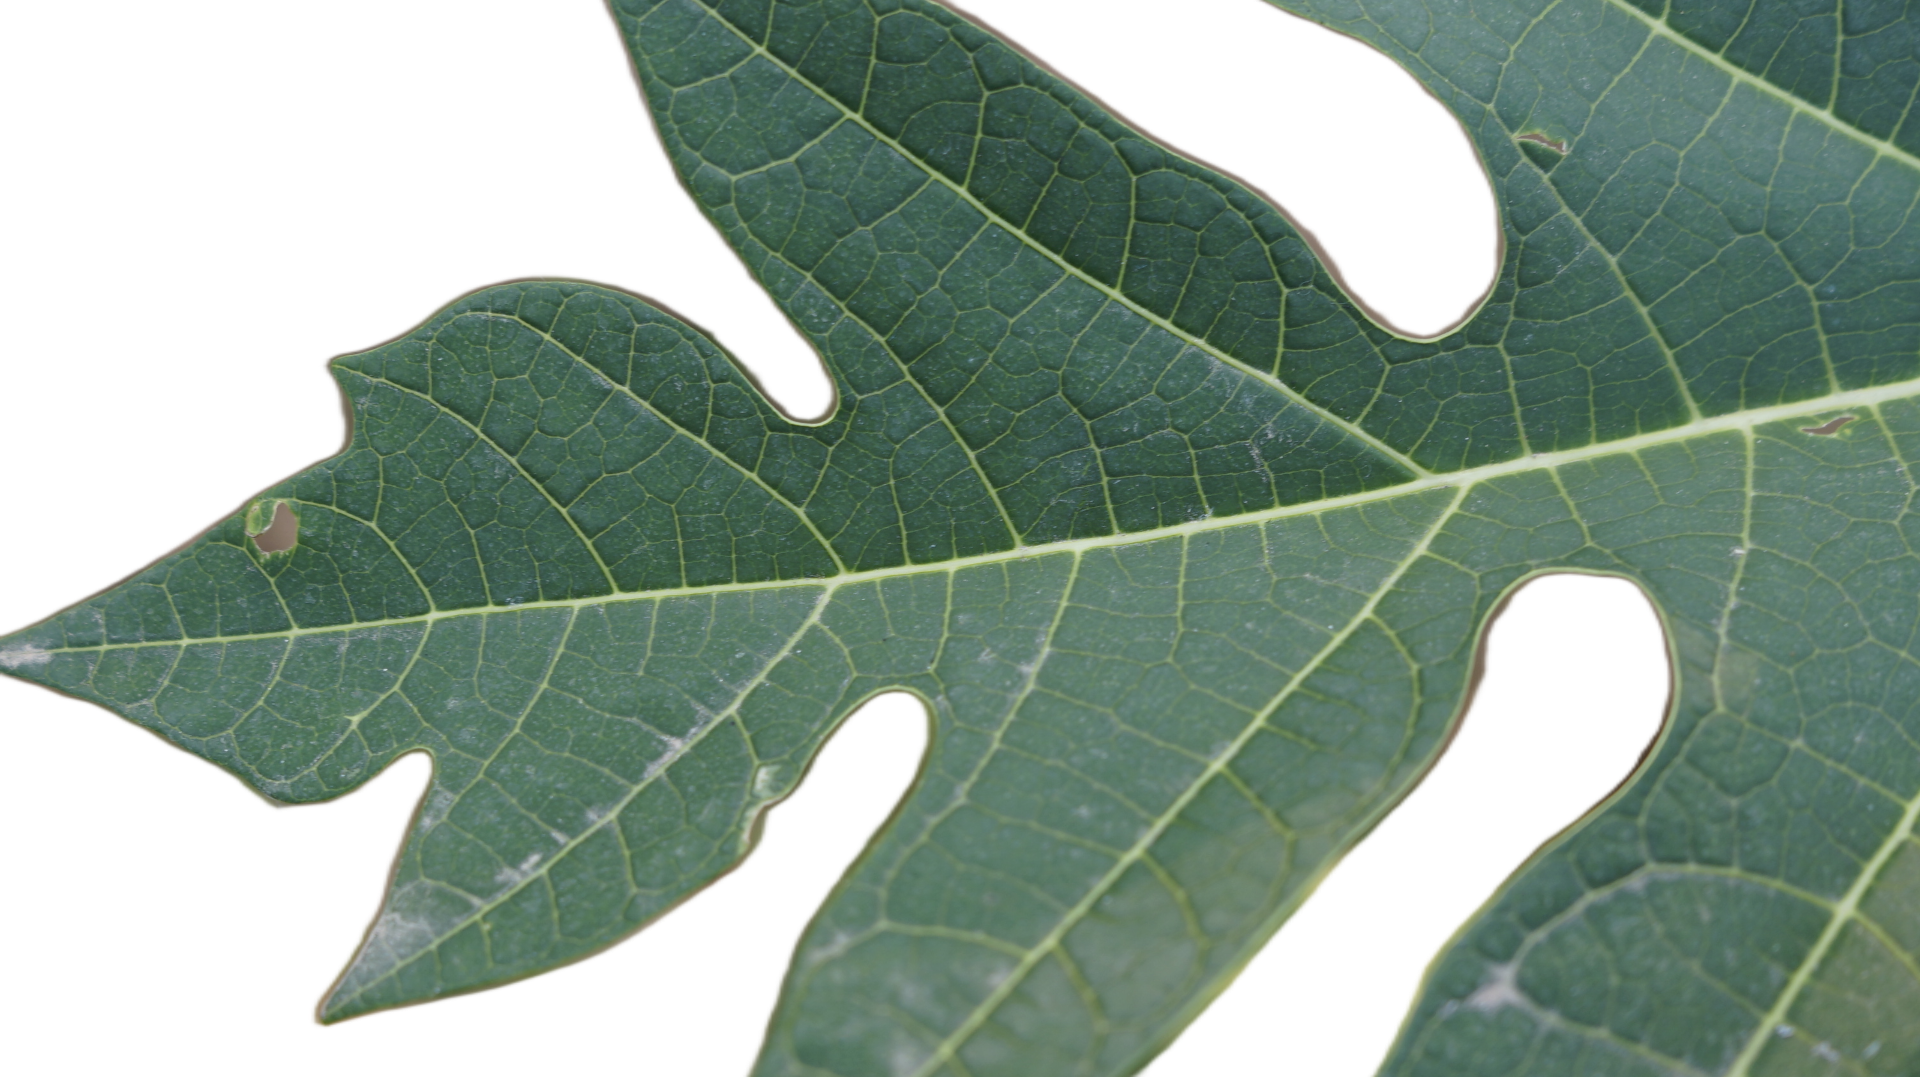
Crop: Papaya
Label: Carica_Insect_Hole